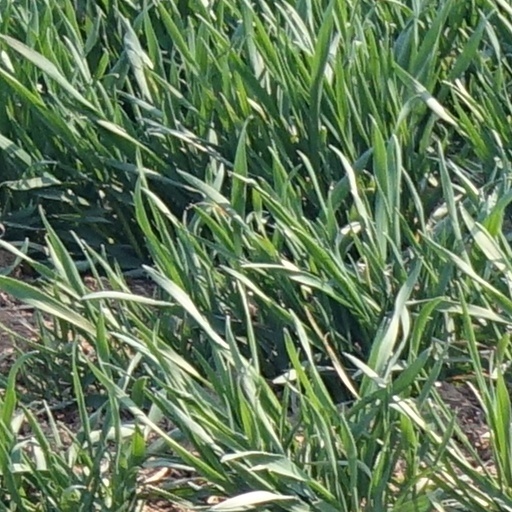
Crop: wheat